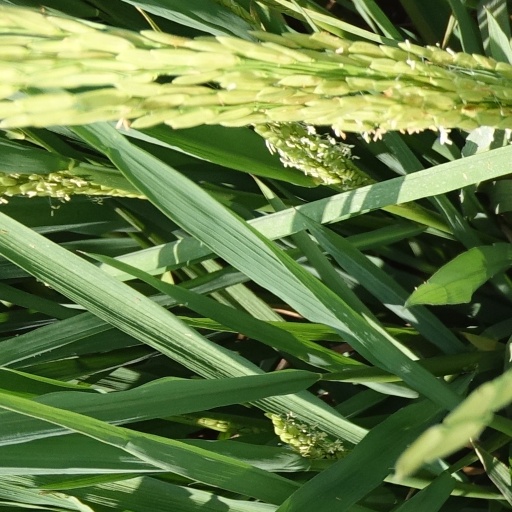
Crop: rice